Yeaveley Preceptory

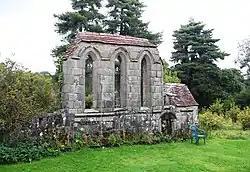
The remains of the Preceptory

Yeaveley Preceptory, also known as Stydd Preceptory, was a preceptory of the Knights Hospitaller, near the village of Yeaveley, in Derbyshire, England. It was around a mile west of the village, on the site of the current Stydd Hall. The Preceptory has been variously known as "Yeaveley Preceptory", "Yeaveley Bailiwick", "Yeaveley and Barrow Preceptory" and "Stydd Preceptory".